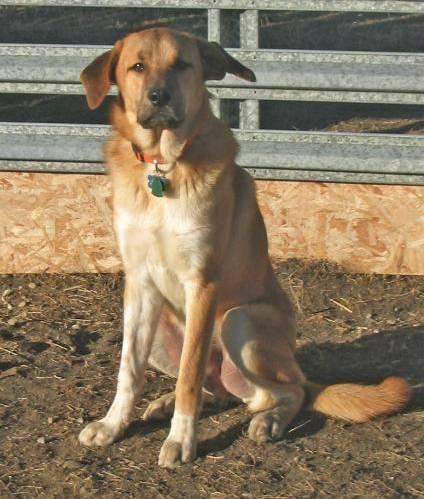
dog